Fluorene

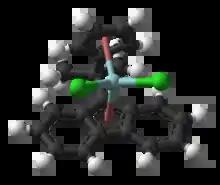
A fluorenyl-derived Kaminsky precatalyst for producing syndiotactic polypropylene.

Fluorene is a precursor to other fluorene compounds; the parent species has few applications. Fluorene-9-carboxylic acid is a precursor to pharmaceuticals. Oxidation of fluorene gives fluorenone, which is nitrated to give commercially useful derivatives. 9-Fluorenylmethyl chloroformate (Fmoc chloride) is used to introduce the 9-fluorenylmethyl carbamate (Fmoc) protecting group on amines in peptide synthesis.